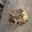
Label: frog